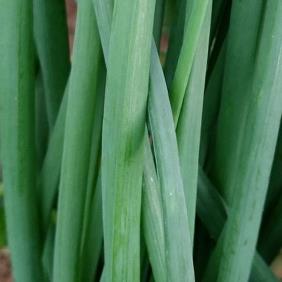
Crop: Onion
Condition: healthy-leaf